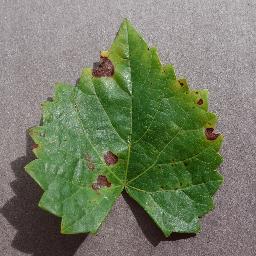
Label: Grape___Black_rot